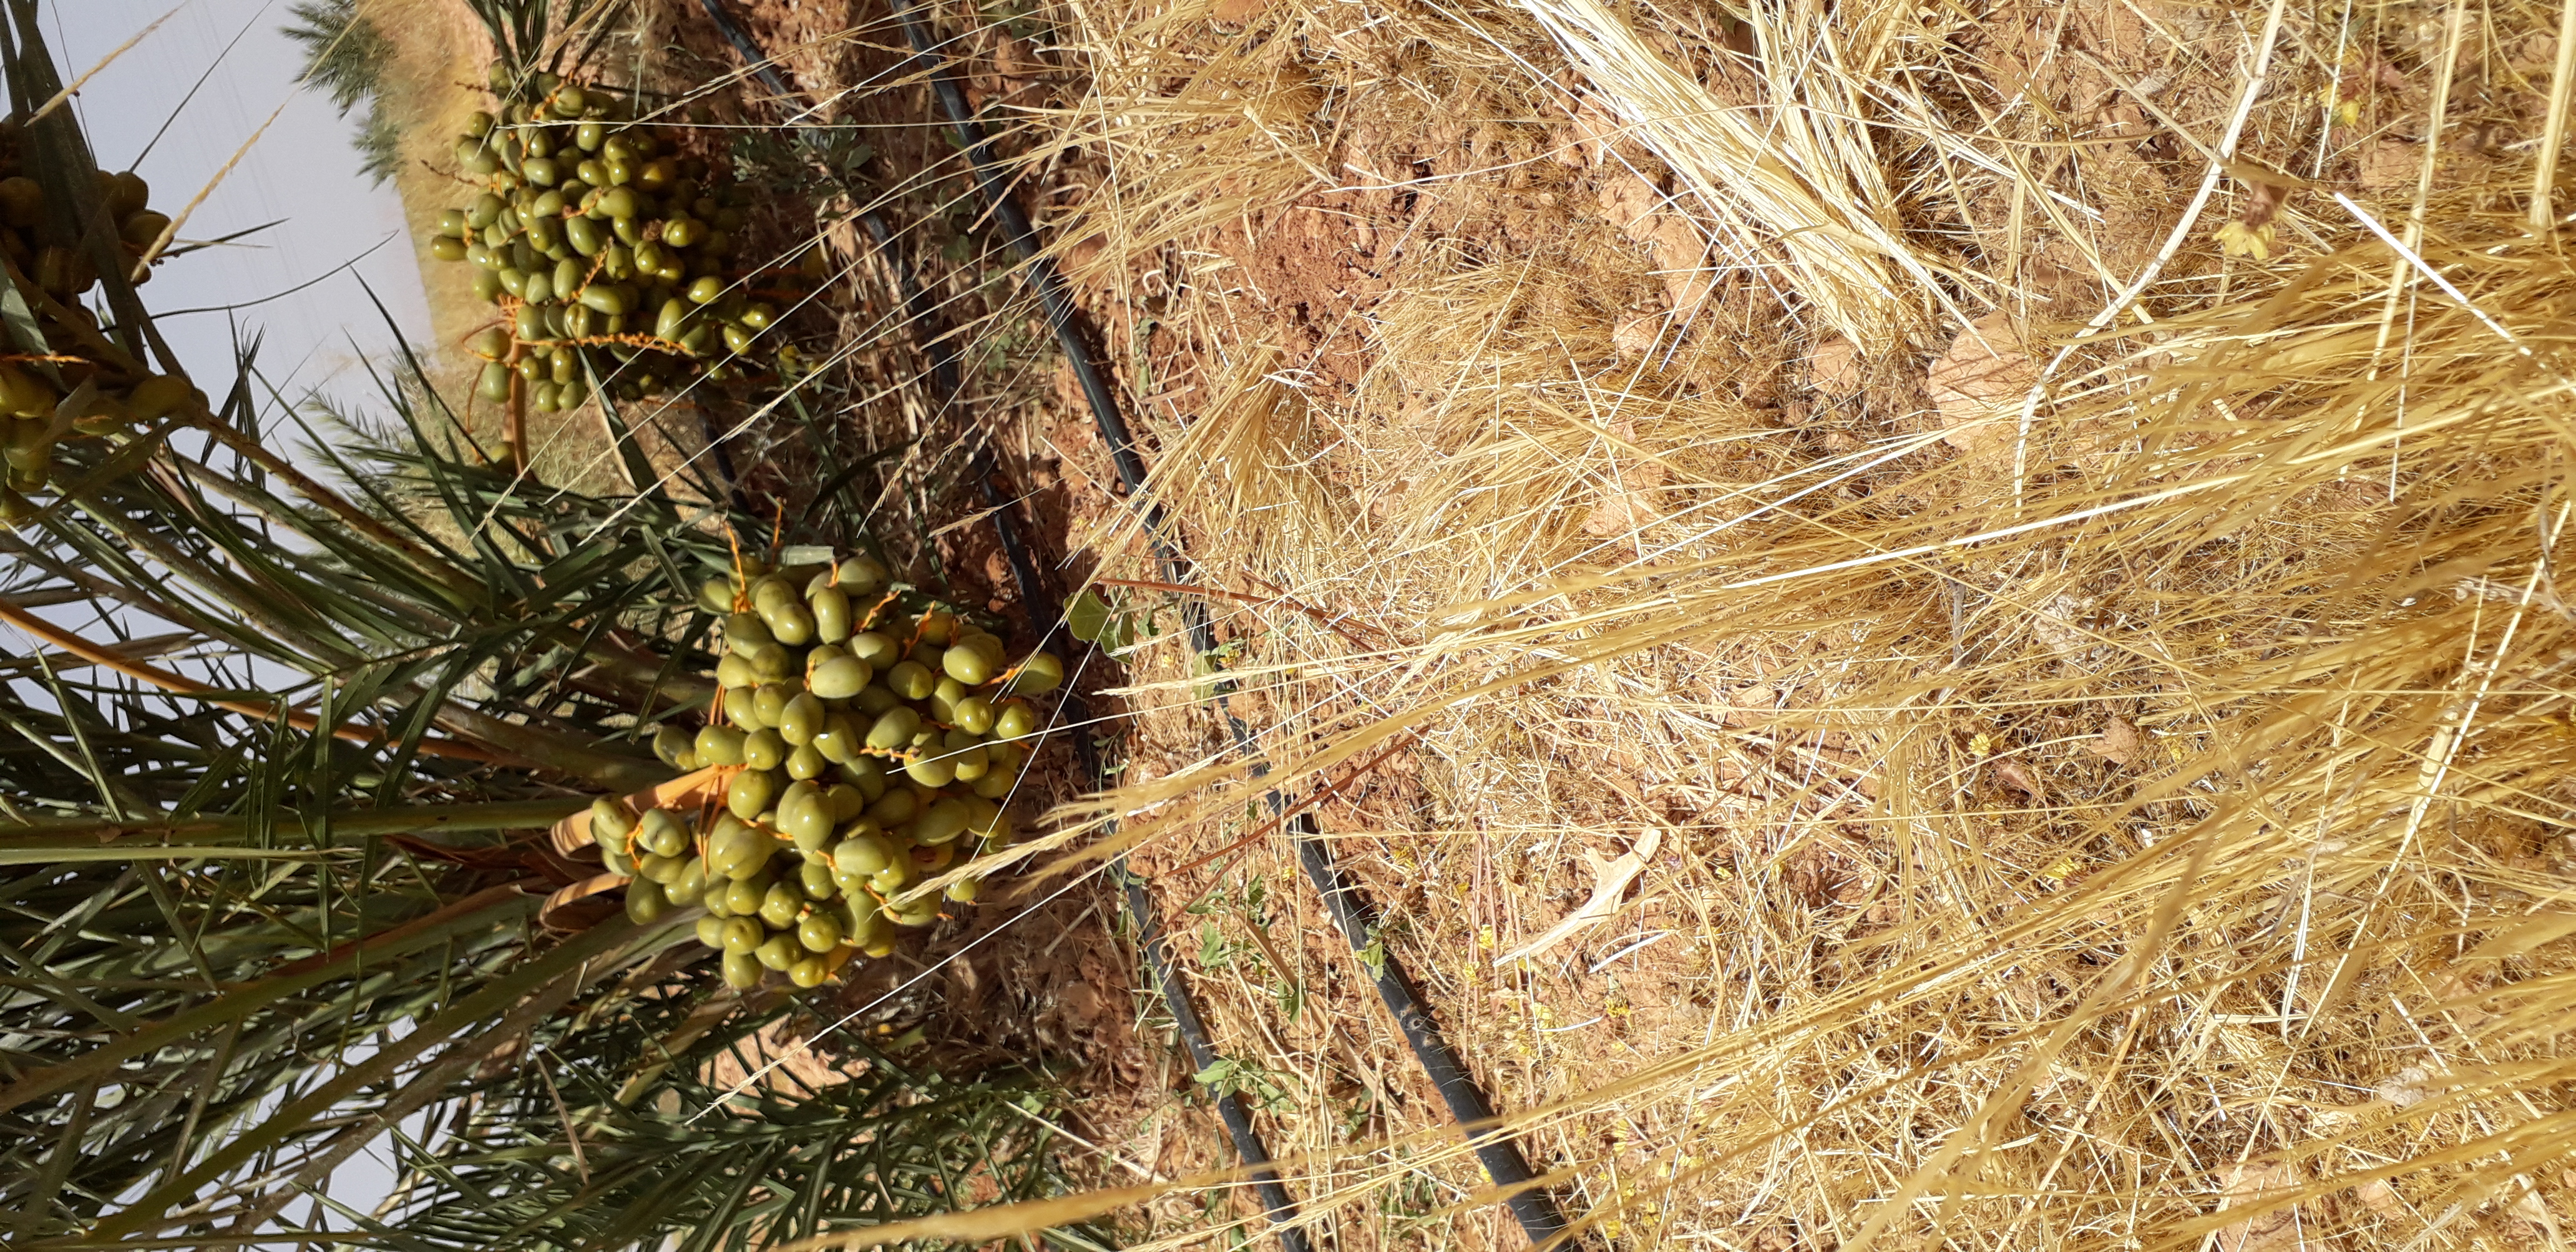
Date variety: Boufagous